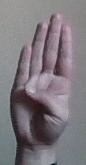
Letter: kaaf